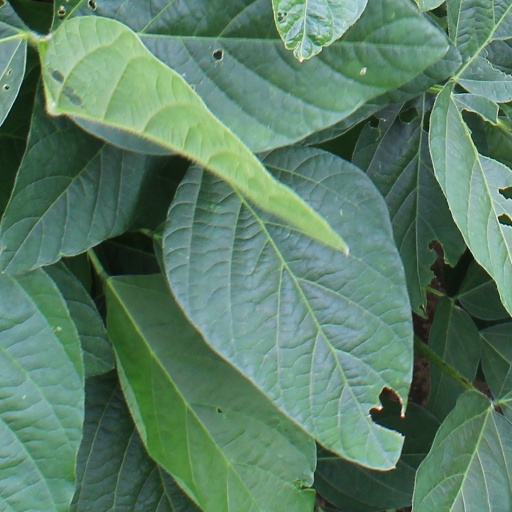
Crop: soybean